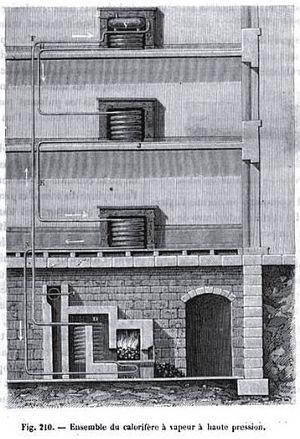
Calorifère à vapeur haute pression
Calorifère est un terme qui est encore utilisé couramment pour désigner une plinthe électrique ou un radiateur électrique. Il désigne des appareils de chauffage très variés aussi bien de grande que de petite tailles, ayant un caloporteur ou n'en ayant pas ; il a aussi été employé pour les émetteurs de chaleur : éléments externes des chaudières traversés par le caloporteur ou un courant électrique.
Un tuyau est un élément de section circulaire destiné à l'écoulement d'un fluide, liquide, ou gaz ou d'un solide pulvérulent, au transport de l'énergie de pression, à l'échange de l'énergie au travers de la paroi. Il peut être rigide ou souple. La paroi du tuyau sépare l'intérieur de l'extérieur et permet ces fonctions.